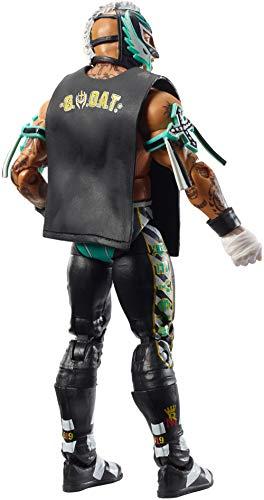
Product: WWE Rey Mysterio Elite Collection Action Figure
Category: Toys & Games | Toy Figures & Playsets | Action Figures
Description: This WWE Elite Collection action figure captures the blowout action.
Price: $25.99
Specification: ProductDimensions:6x2.5x10.5inches|ItemWeight:6.2ounces|ShippingWeight:6.2ounces(Viewshippingratesandpolicies)|ASIN:B07XC3JBLP|Itemmodelnumber:GKP26|Manufacturerrecommendedage:8-11years